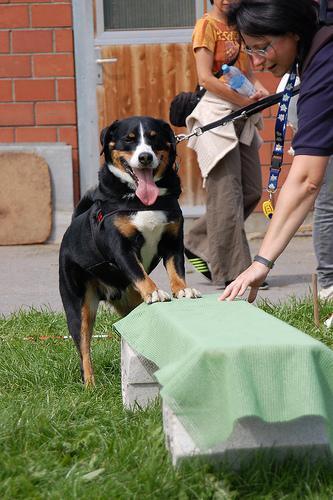
Appenzeller